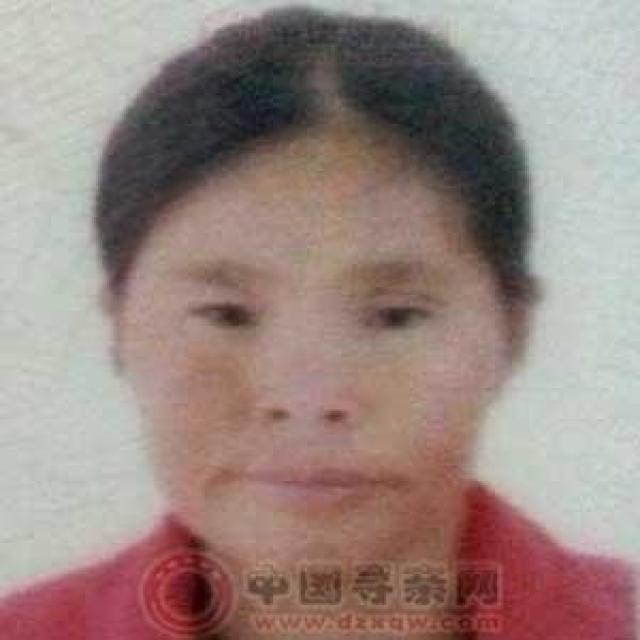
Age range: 21-44